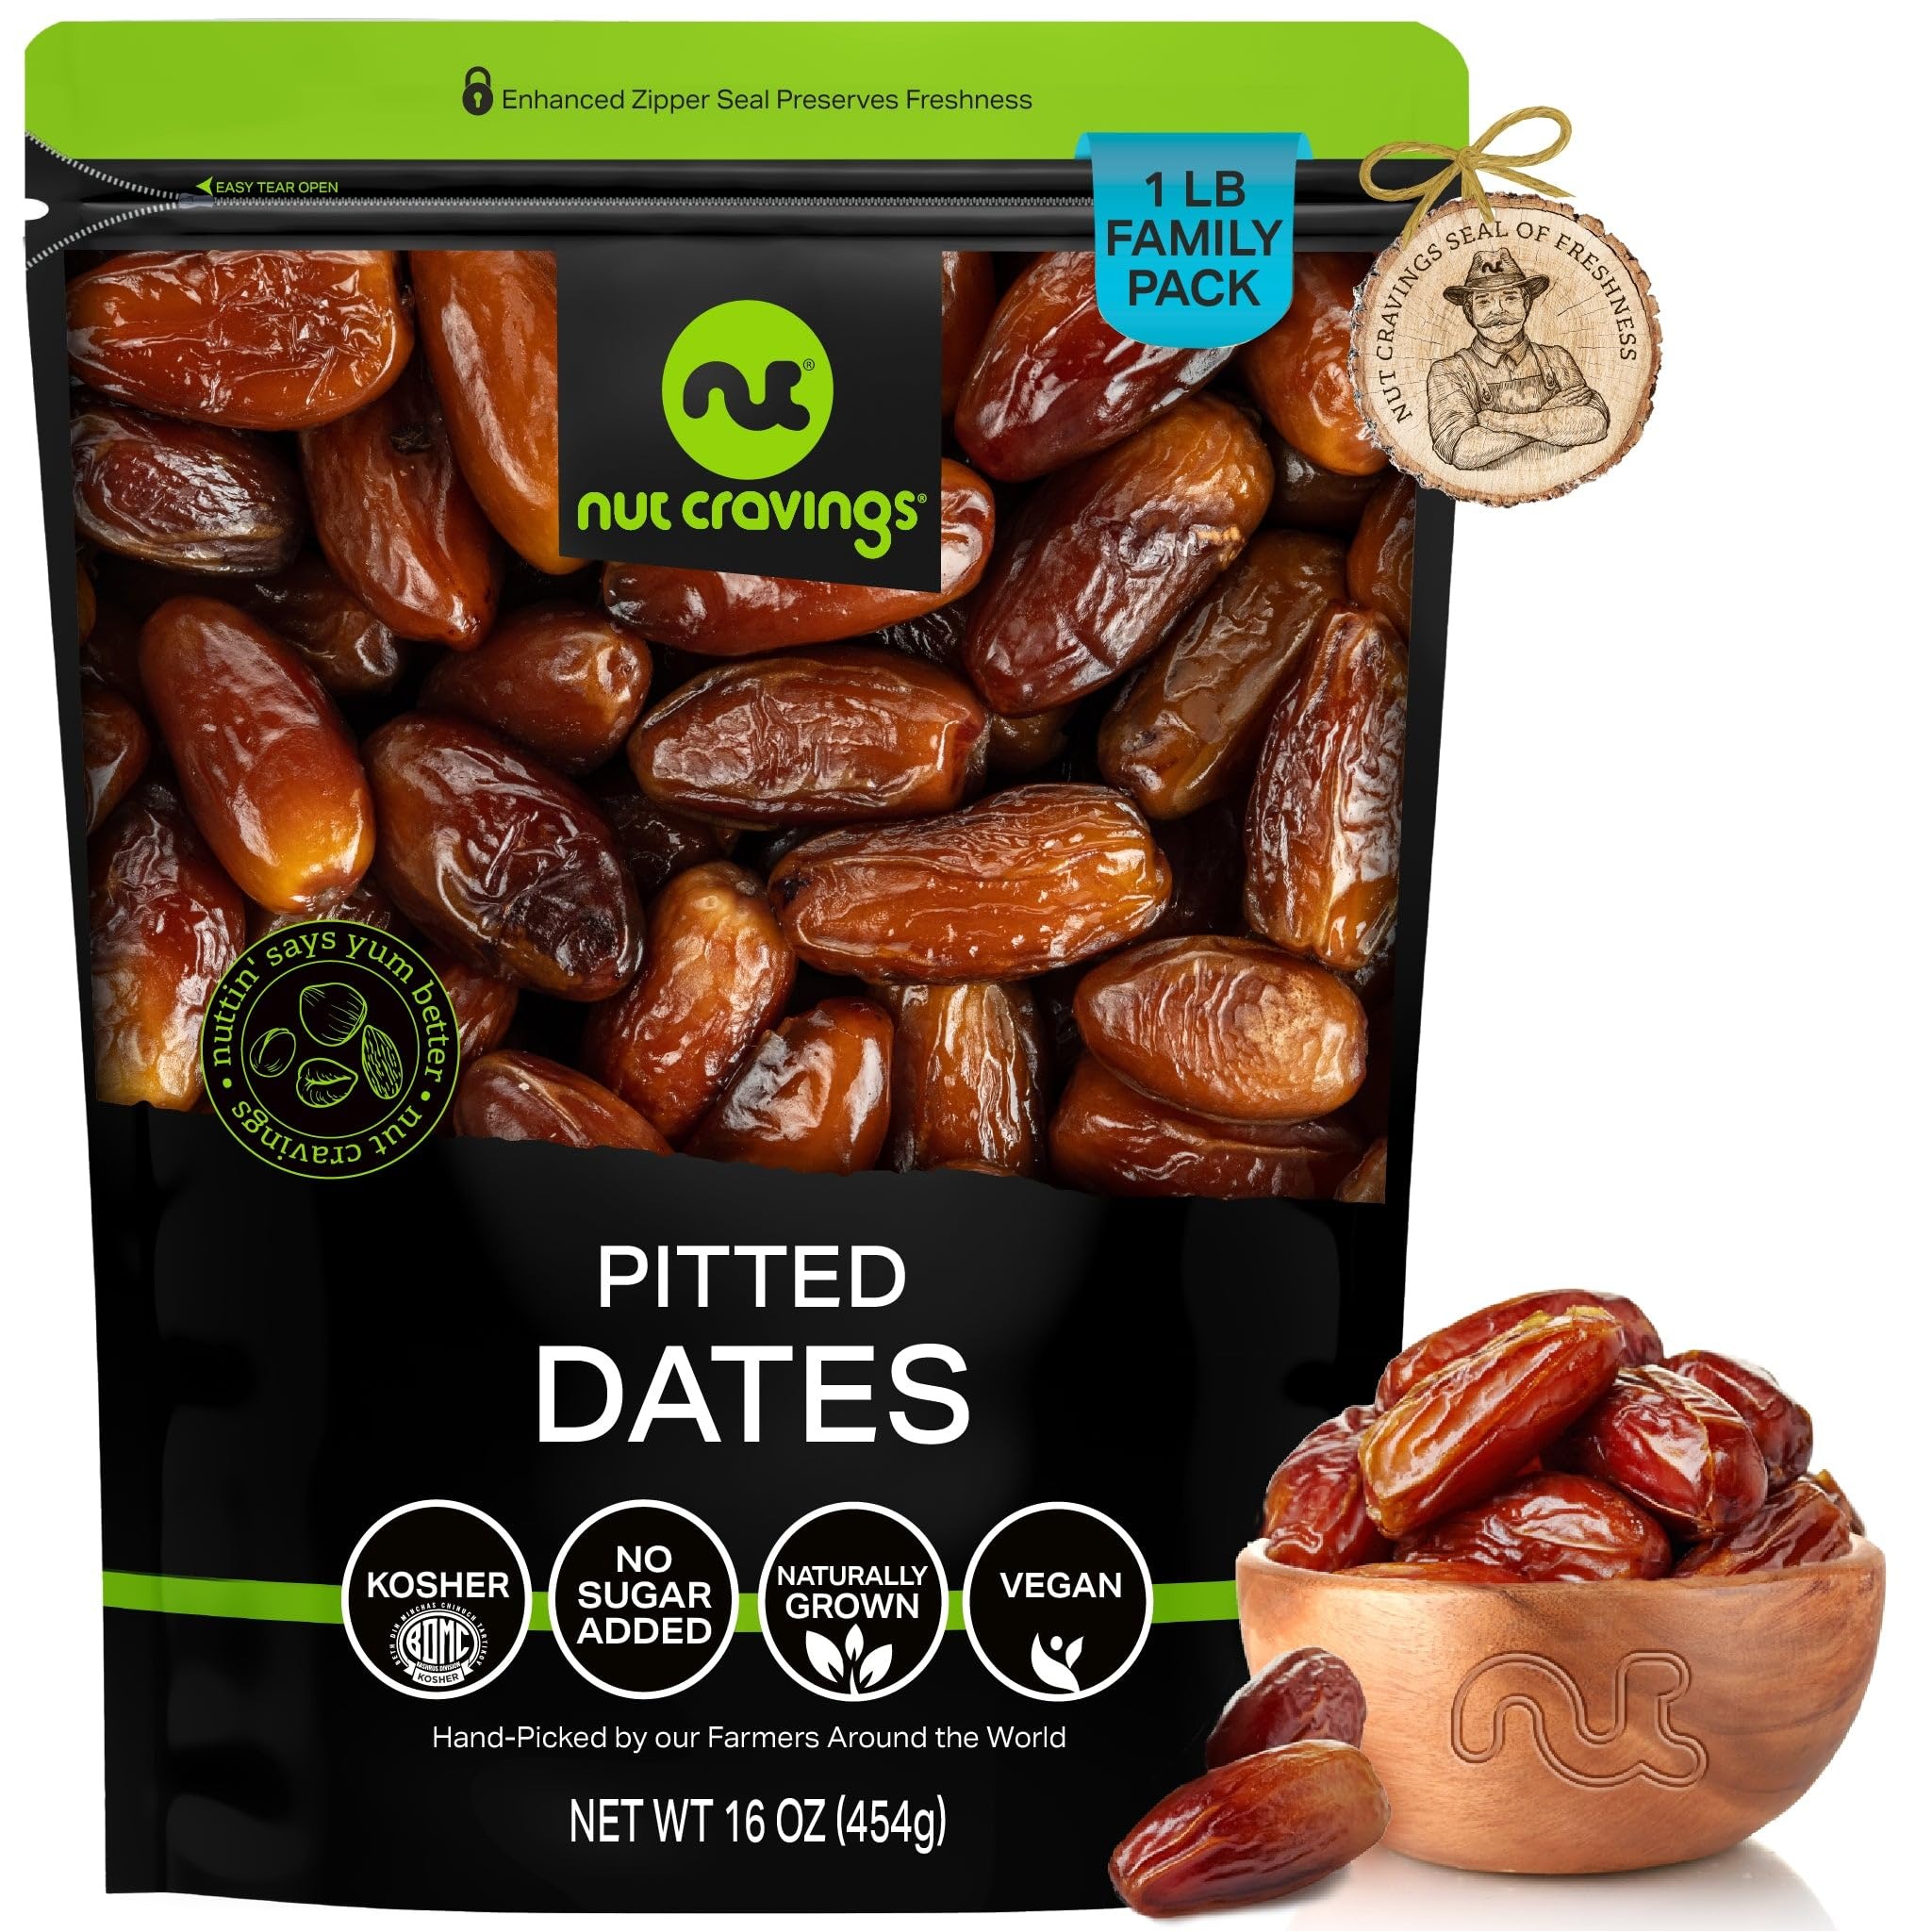
Item Name: NUT CRAVINGS Dry Fruits - Sun Dried Deglet Noor Dates Pitted, No Sugar Added (16oz - 1 LB) Packed Fresh in Resealable Bag - Sweet Snack, Healthy Food, Naturally Grown, Vegan, Kosher Certified
Bullet Point 1: THE MOST DELICIOUS DRIED PITTED DATES EVER: Pitted dates are nature's candy. Our Dried Dates without the pit are loaded with natural sweetness, plus, they are firm and easy to chop up and include in recipes that call for dried fruit.
Bullet Point 2: IDEAL FOR YUMMY RECIPES, SOLO SNACKING, AND MORE: Dried Dates are great for solo snacking sessions, breads, yogurts, healthy meals, desserts, shakes You name it!
Bullet Point 3: FRESH AND NUTRITIOUS NEVER LOOKED BETTER TOGETHER: Our dried dates are not only fresh and full of flavor, but are also a healthy snack choice full of nutrients, vitamins, and antioxidants!
Bullet Point 4: TOP 'NUTCH' RESEALABLE BAG: Our zipper-style easily resealable bags make sure your snacks are kept fresh. Storing them at home? They'll stay fresh. Bringing them to work? They'll stay fresh. Taking them with you on your next trip? Fresh!
Bullet Point 5: FARMERS SEAL OF FRESHNESS: Our dates are hand picked by our farmers and carefully selected at our packing facilities in New York after passing our strict quality control processes. This ensures you only get the freshest and highest quality dried fruit in the market.
Product Description: <p>Nut Cravings brings you the perfect treat: a bag of the yummiest quality of Dried Dates.<br><br> Pitted dates are nature's candy. <b>Our Dried Dates without the pit are loaded with natural sweetness, plus, they are firm and easy to chop up and include in recipes that call for dried fruit.</b><br><br> Treat yourself or a loved one to nature's goodness with our Dried Dates!<br><br> They come beautifully presented in our TOP "NUTCH" bags to provide the ultimate experience. These resealable bags will keep them as fresh and delicious as they were when handpicked at our farms.<br><br><br> <b>Dried Dates are great for solo snacking sessions, breads, yogurts, healthy meals, desserts, shakes You name it!<br><br><br></b> <b>In addition, there's a cute story behind them!<br><br></b> Lewis and Lindsay Cooper founded Nut Cravings in 2015 with the idea of mixing the two things they loved the most: travelling the world, and snacking. Today, our snacks are grown all around the world before travelling all the way to New York to be packed fresh and delivered right to your door.<br><br><br> <b>Do you want to know how much goodness you get in every bag?<br><br></b> We have bags with 16oz (1lb), 32oz (2lb), 48oz (3lb) and 80oz (5lb), you choose your size!<br><br> Ready to get delighted by these delicious snacks?
Value: 16.0
Unit: Ounce

Price: 13.34